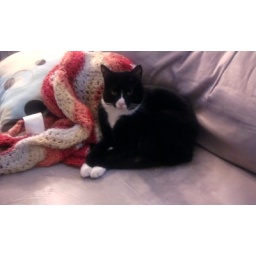
dainty cat. he was sitting in my spot on the couch when i came home. :)